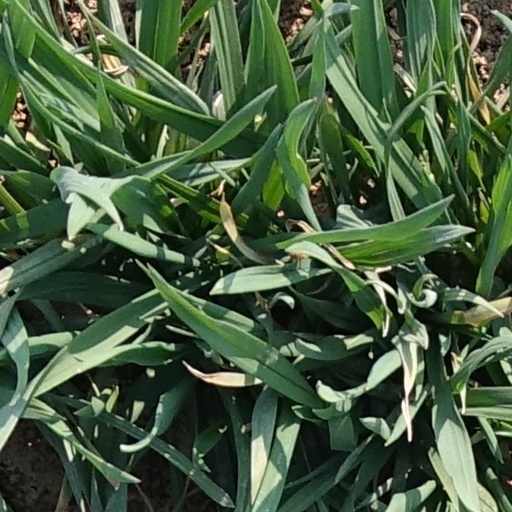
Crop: wheat